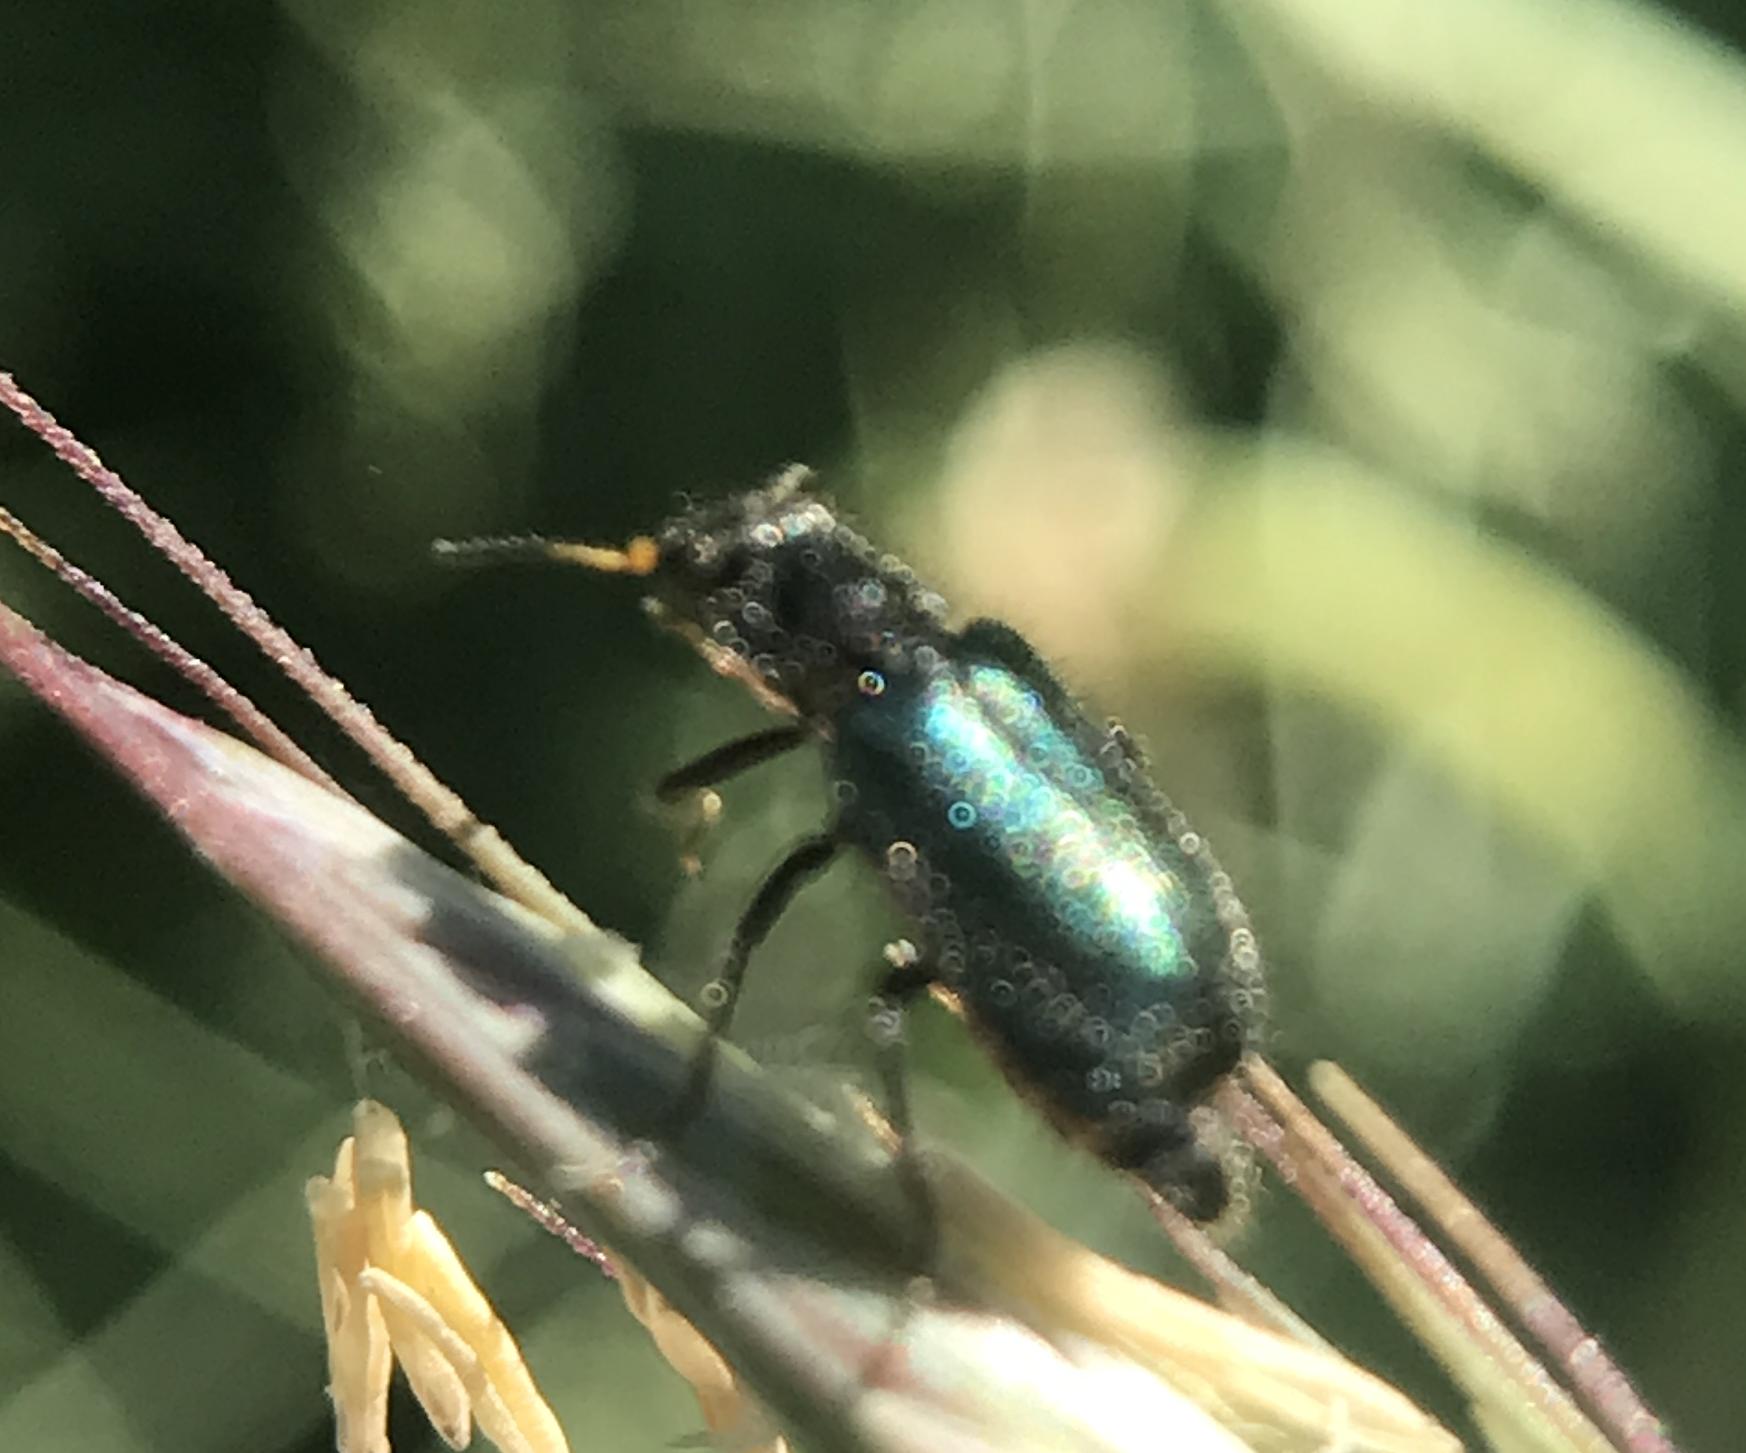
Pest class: predators